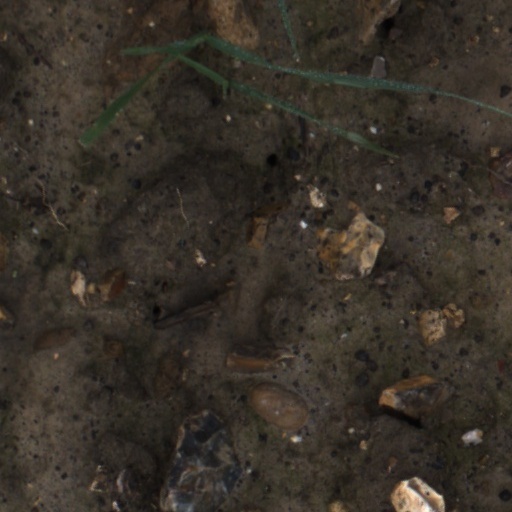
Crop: wheat